Batman (Terry McGinnis)

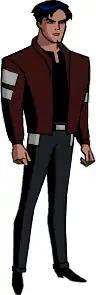
A teenage Terry McGinnis; from the animated series "Batman Beyond".

Twenty years after Batman's disappearance from Gotham, due to Bruce Wayne's retirement on account of a cardiovascular disease, Terry finds himself on the run from the Jokerz, another street gang, who have modelled themselves after the long-dead legendary criminal, the Joker. Terry flees onto the grounds of Wayne Manor, where an aged Bruce comes to his defense and together they subdue and ward off the Jokerz. The strain of the fight places substantial stress on Bruce's weak heart, so Terry helps Bruce into the mansion and gets him his medication; Bruce proceeds to fall asleep afterward. Terry attempts to leave, but Bruce's dog Ace stops him with hostility. He then tries to call his father but then notices a bat stuck inside a grandfather clock. As he tries to free it he stumbles upon the entrance to the Batcave and realizes that Bruce was the city's heroic Dark Knight. He is then forced out by an enraged Bruce.